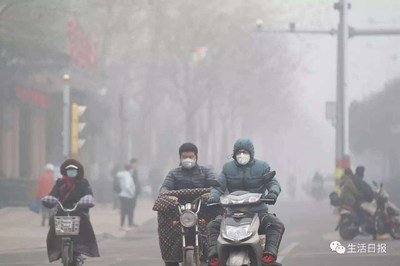
Weather: foggy or hazy